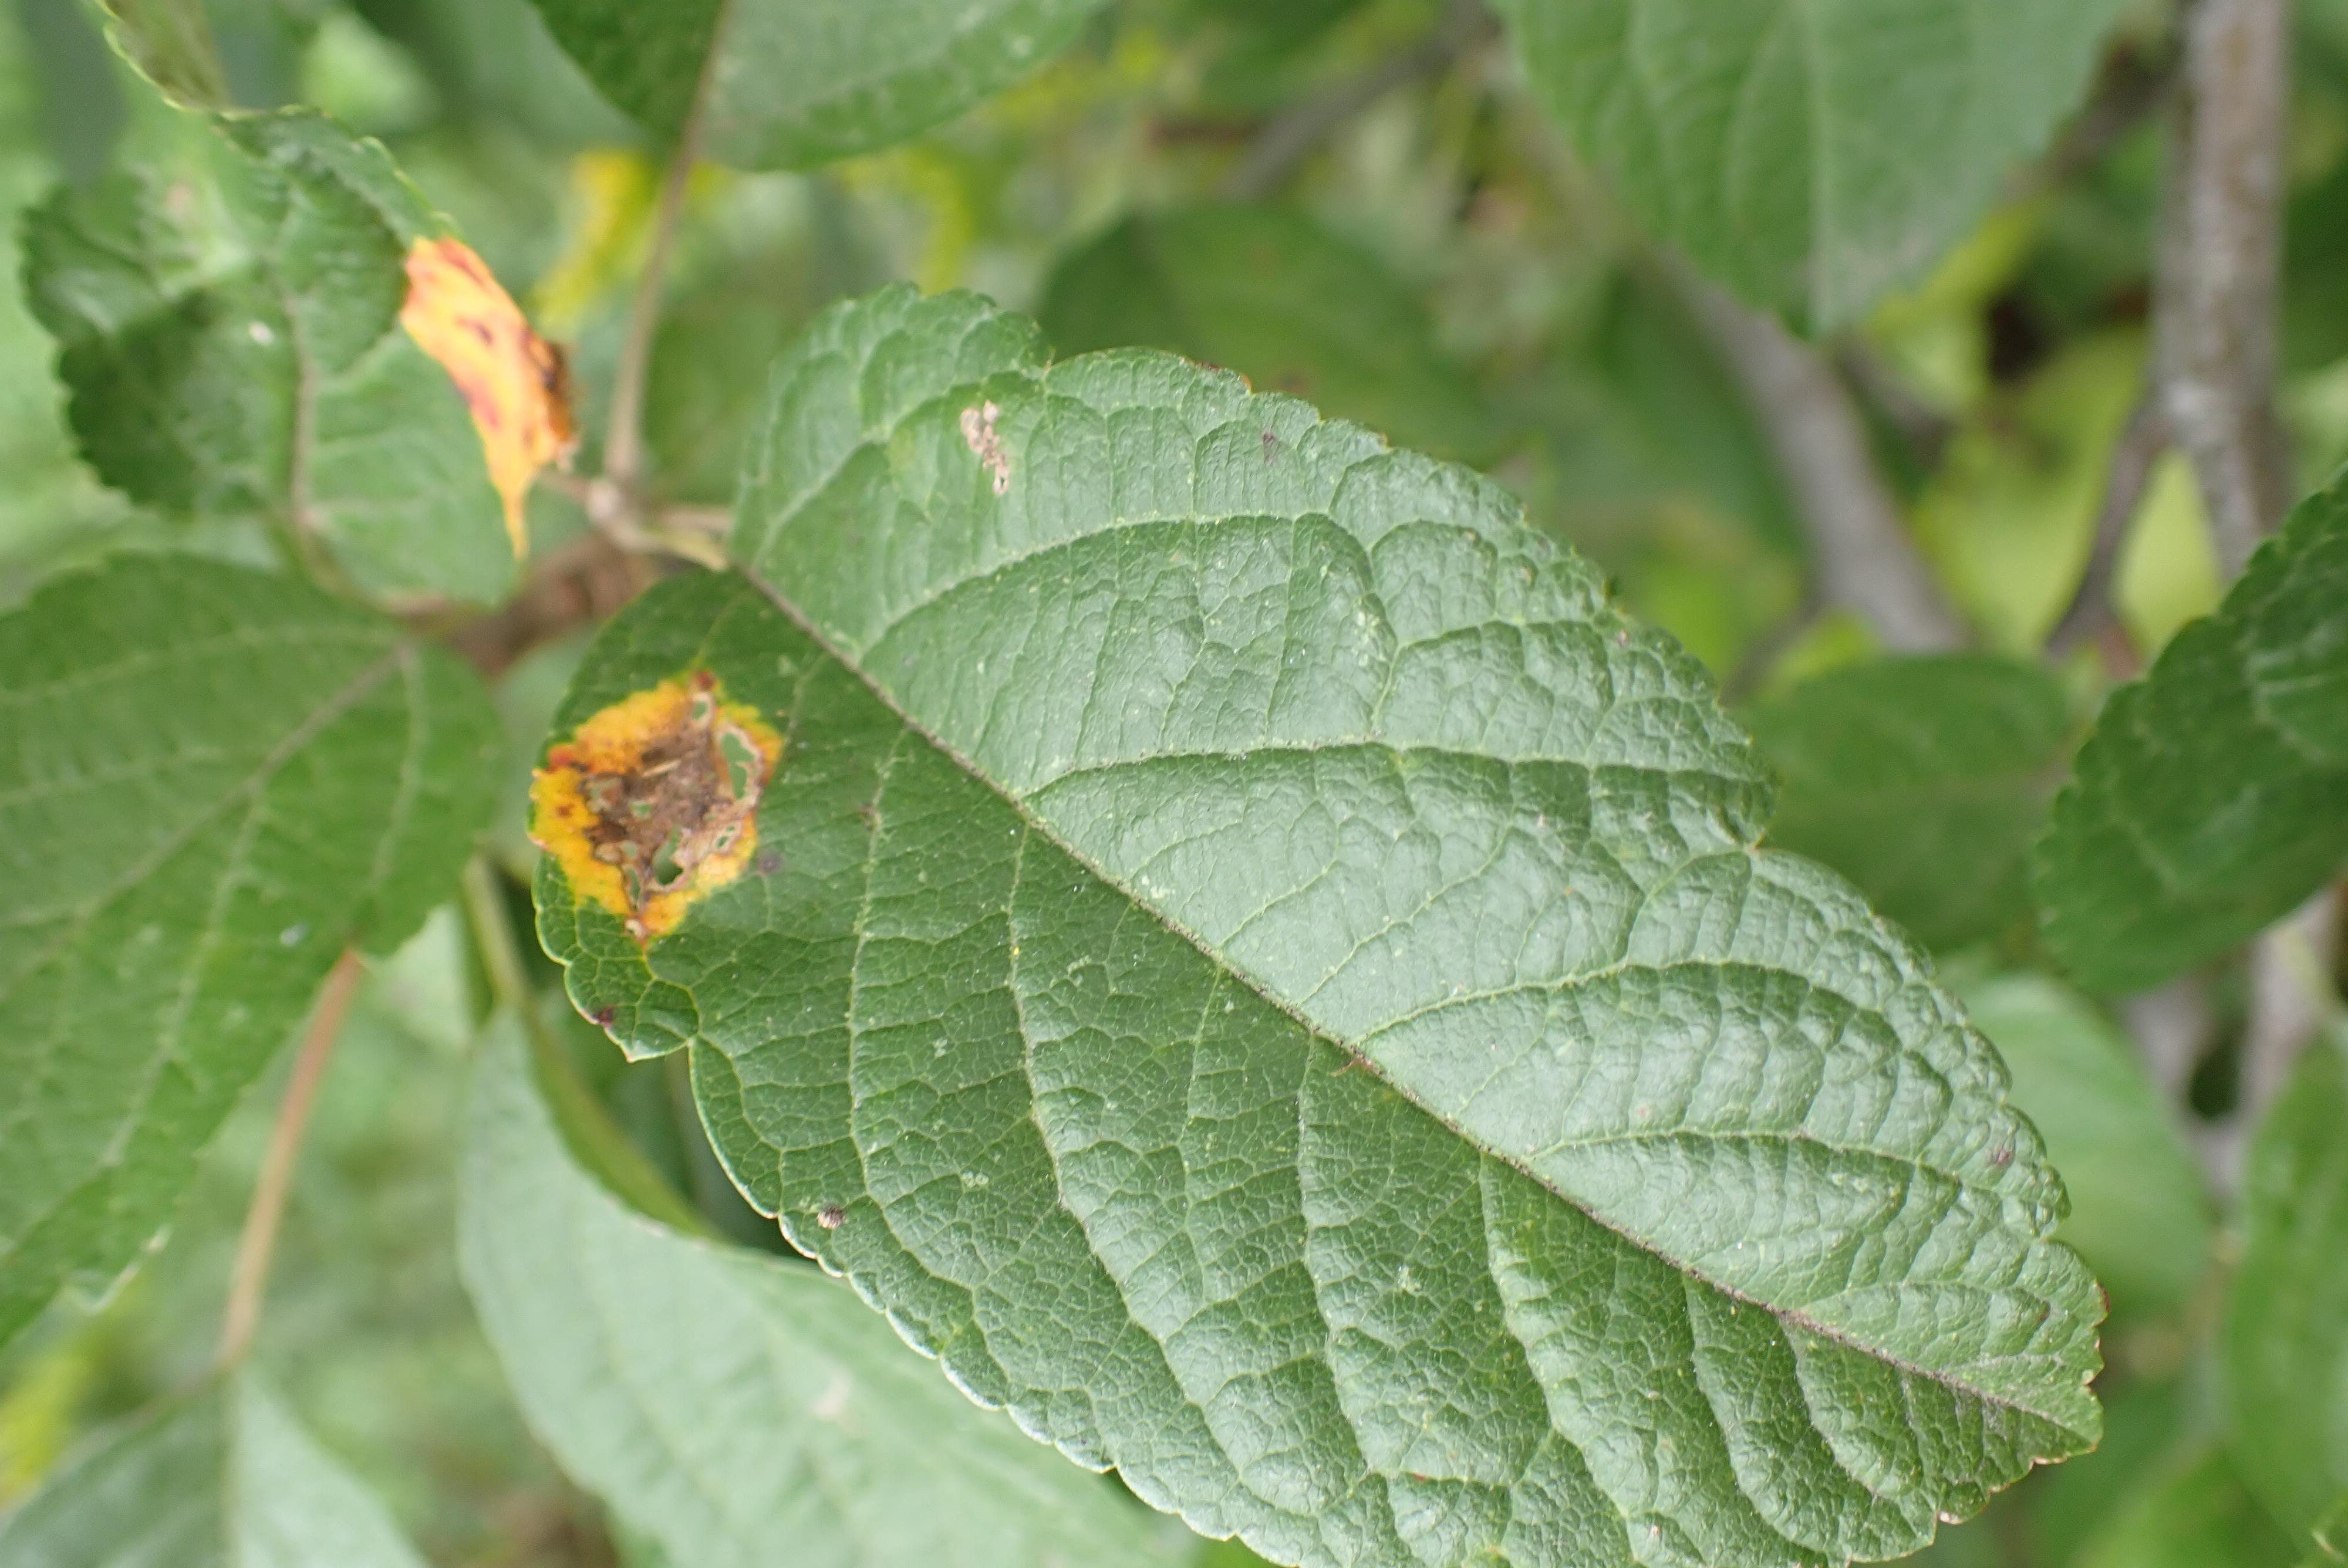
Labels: rust